Heck horse

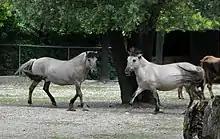
Heck horses at the Hellabrunn Zoo with less influence from the Konik

The tarpan was a Eurasian wild horse that became extinct in the wild in 1879, due to hunting and crossbreeding with domesticated horses, and in 1909 the last captive horse died in Russia. The Heck horse was created by the German zoologist brothers Heinz Heck and Lutz Heck, director of the Berlin Zoo, at the Tierpark Hellabrunn (Munich Zoo) in Germany in their attempt to breed back the tarpan. The Hecks believed they could recreate the extinct tarpan subspecies by back breeding living descendants. They believed they could combine and rearrange the genetic material from these living descendants into a recreation of the extinct horse. Other breeders had the same idea, and used different genetic stock to attempt to recreate the tarpan or a reasonable look-alike. One result was a line of horses bred from American Mustangs by breeder Harry Hegardt.